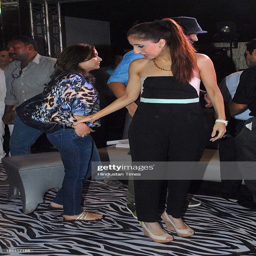
hindi speaker during the promotional event of upcoming film .